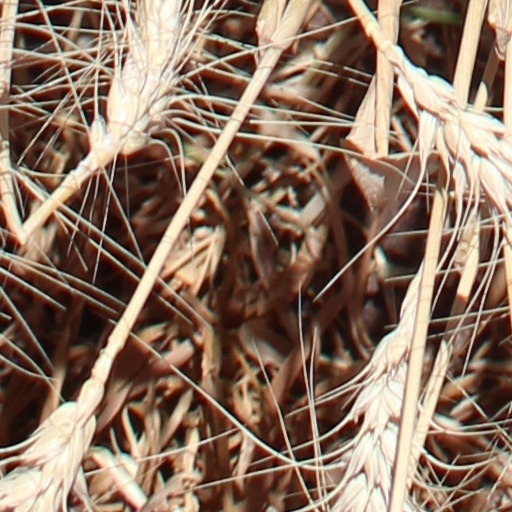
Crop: wheat